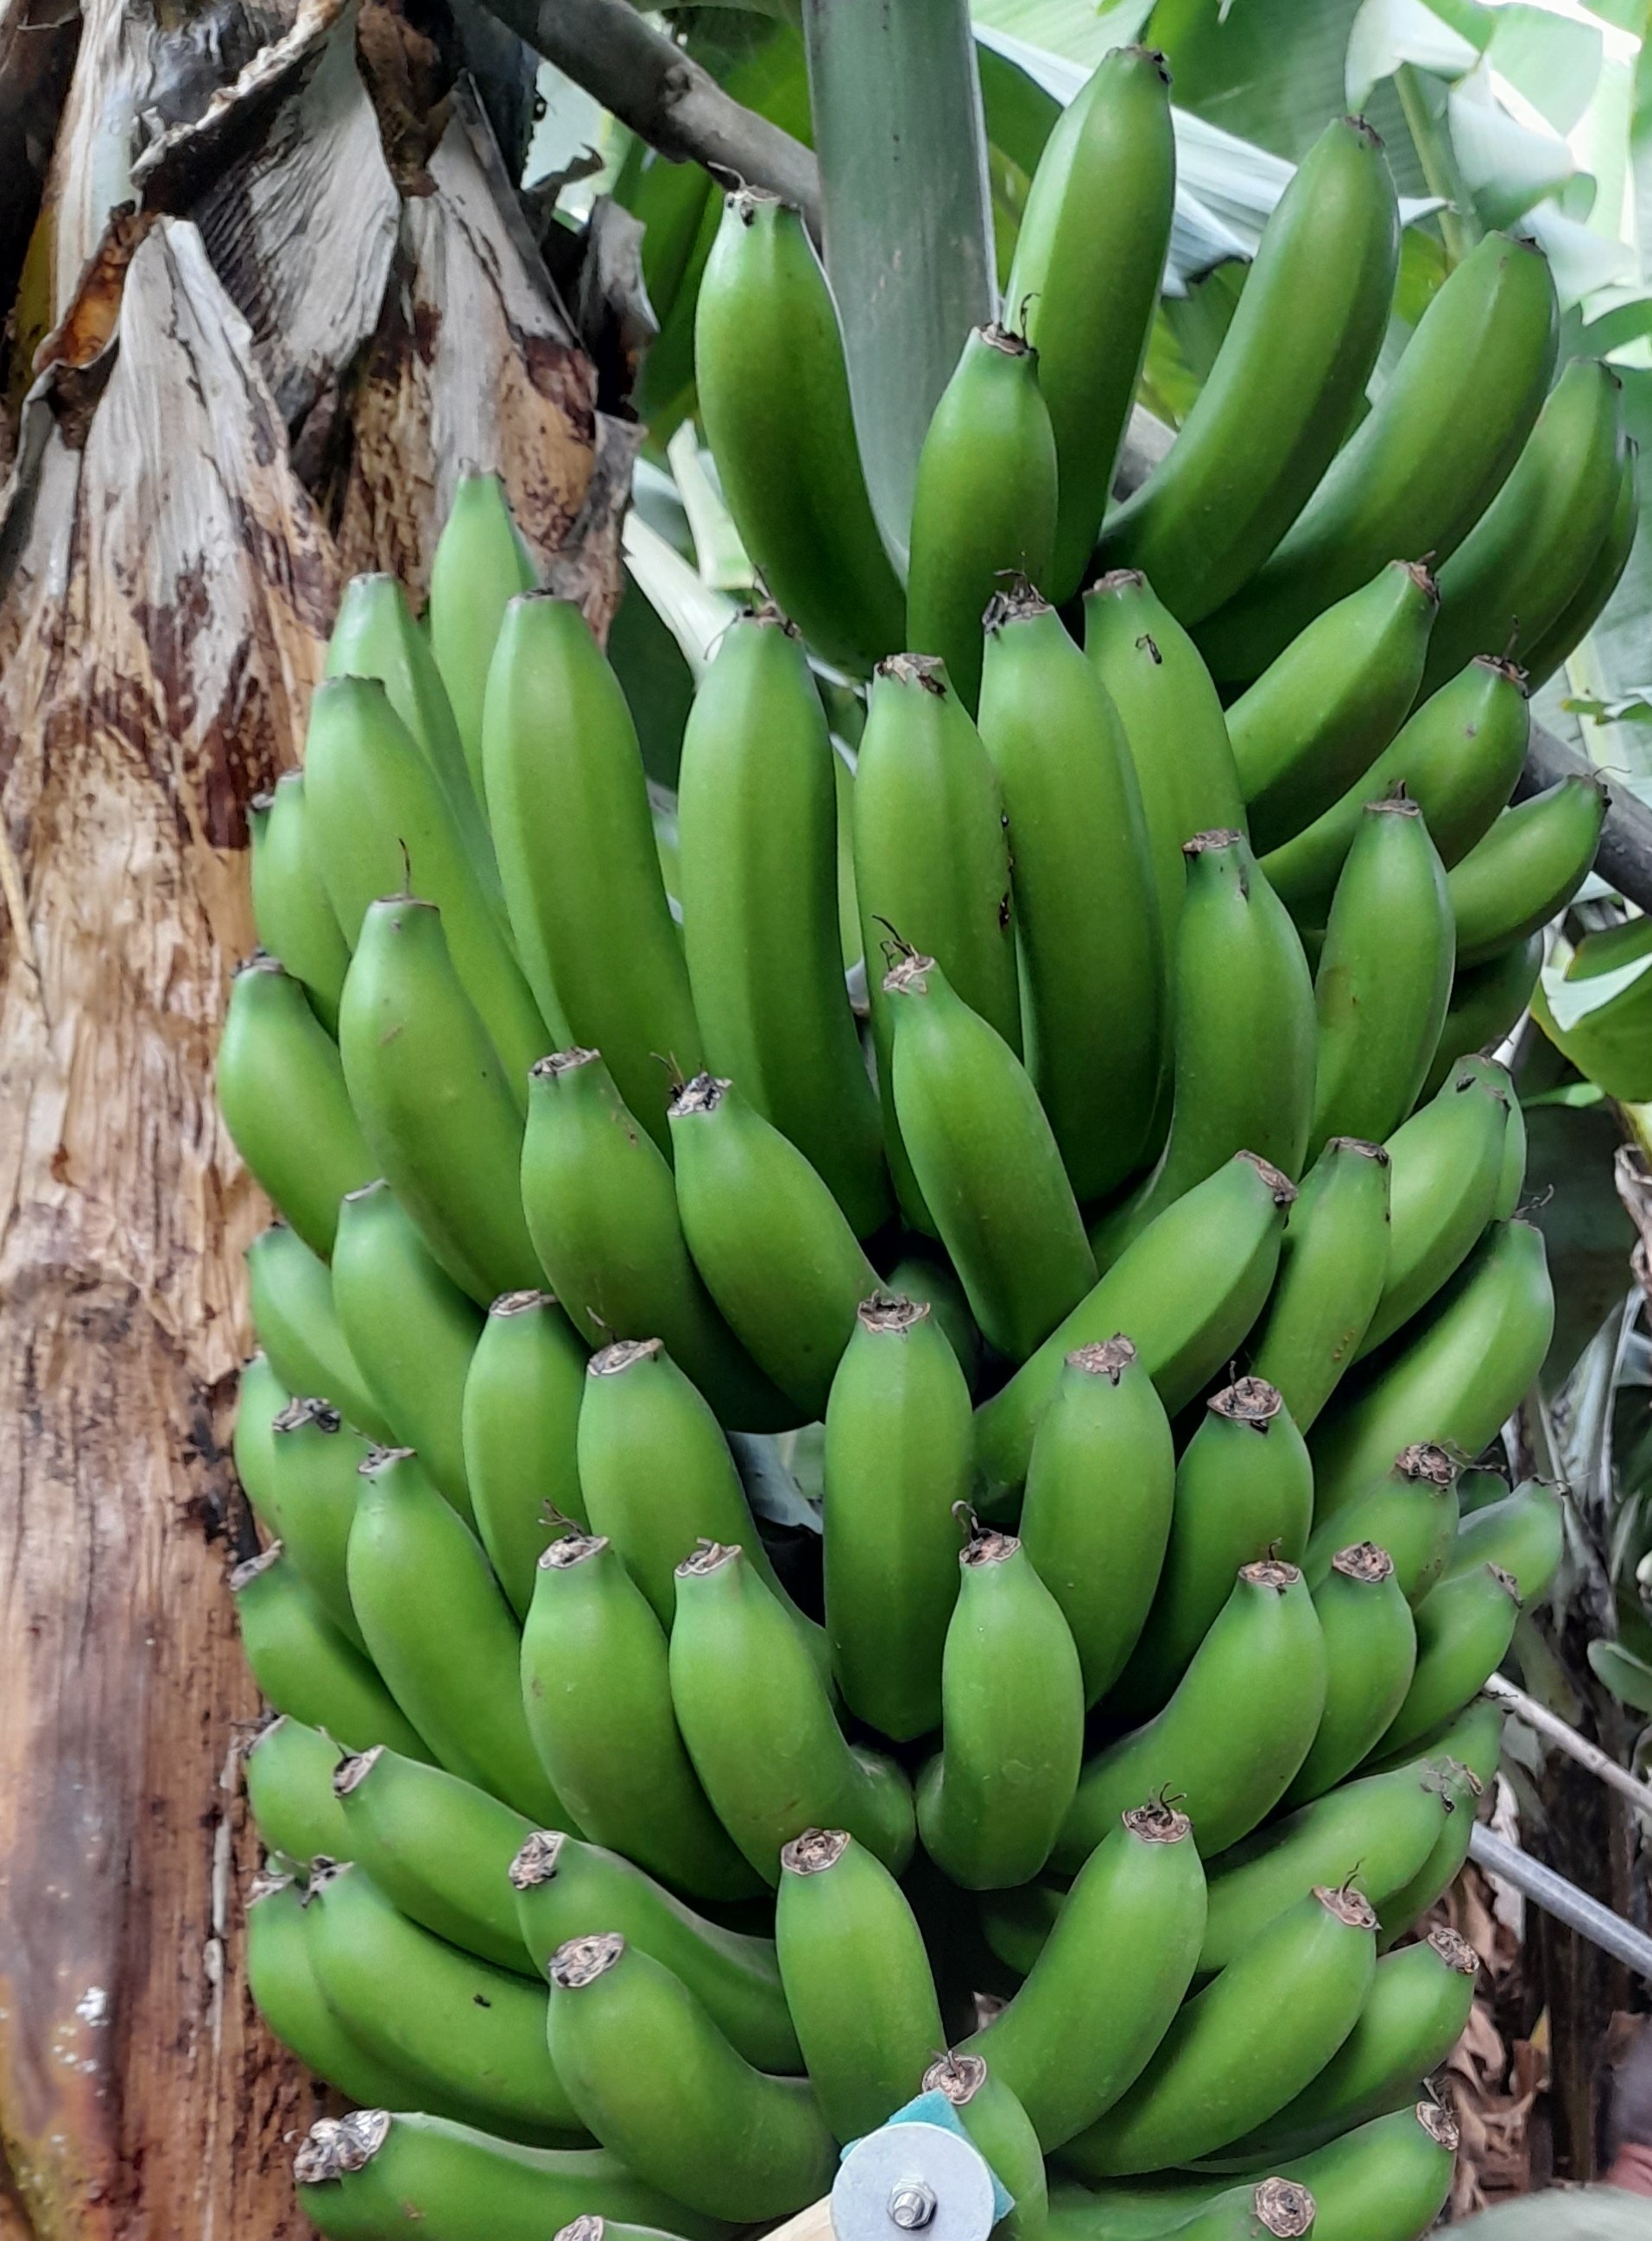
Label: Cut